Brereton C. Jones

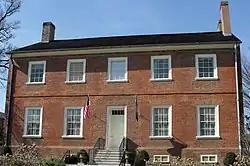
Jones chose not to live in the lieutenant governor's mansion

During the 1988 legislative session, Governor Wilkinson proposed an amendment to the Kentucky Constitution that would allow state officials, including the sitting incumbents, to succeed themselves in office once. As presiding officer in the Senate, Jones insisted that any such measure also include a runoff provision if a candidate did not receive a majority of votes in the party primary. Wilkinson opposed this provision, and the measure died in the state senate. Wilkinson's proposed education program also failed in the session, and Jones suggested that the governor should build a consensus among legislators before including the program on the agenda of a special legislative session, which Wilkinson had proposed for January 1989. After the 1988 session, Wilkinson called Jones a backstabber and accused him of sabotaging the succession amendment. The two did not meet for six months following the session.